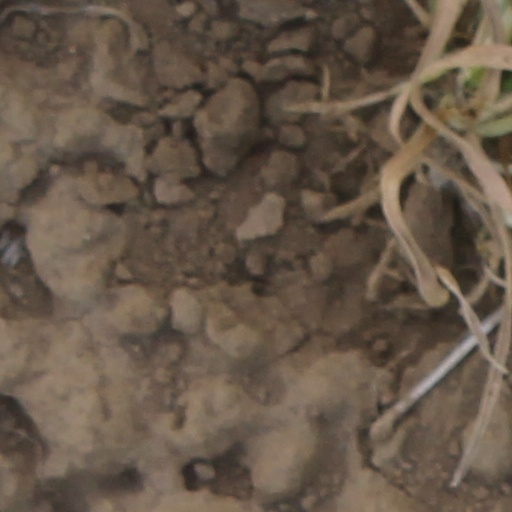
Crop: wheat